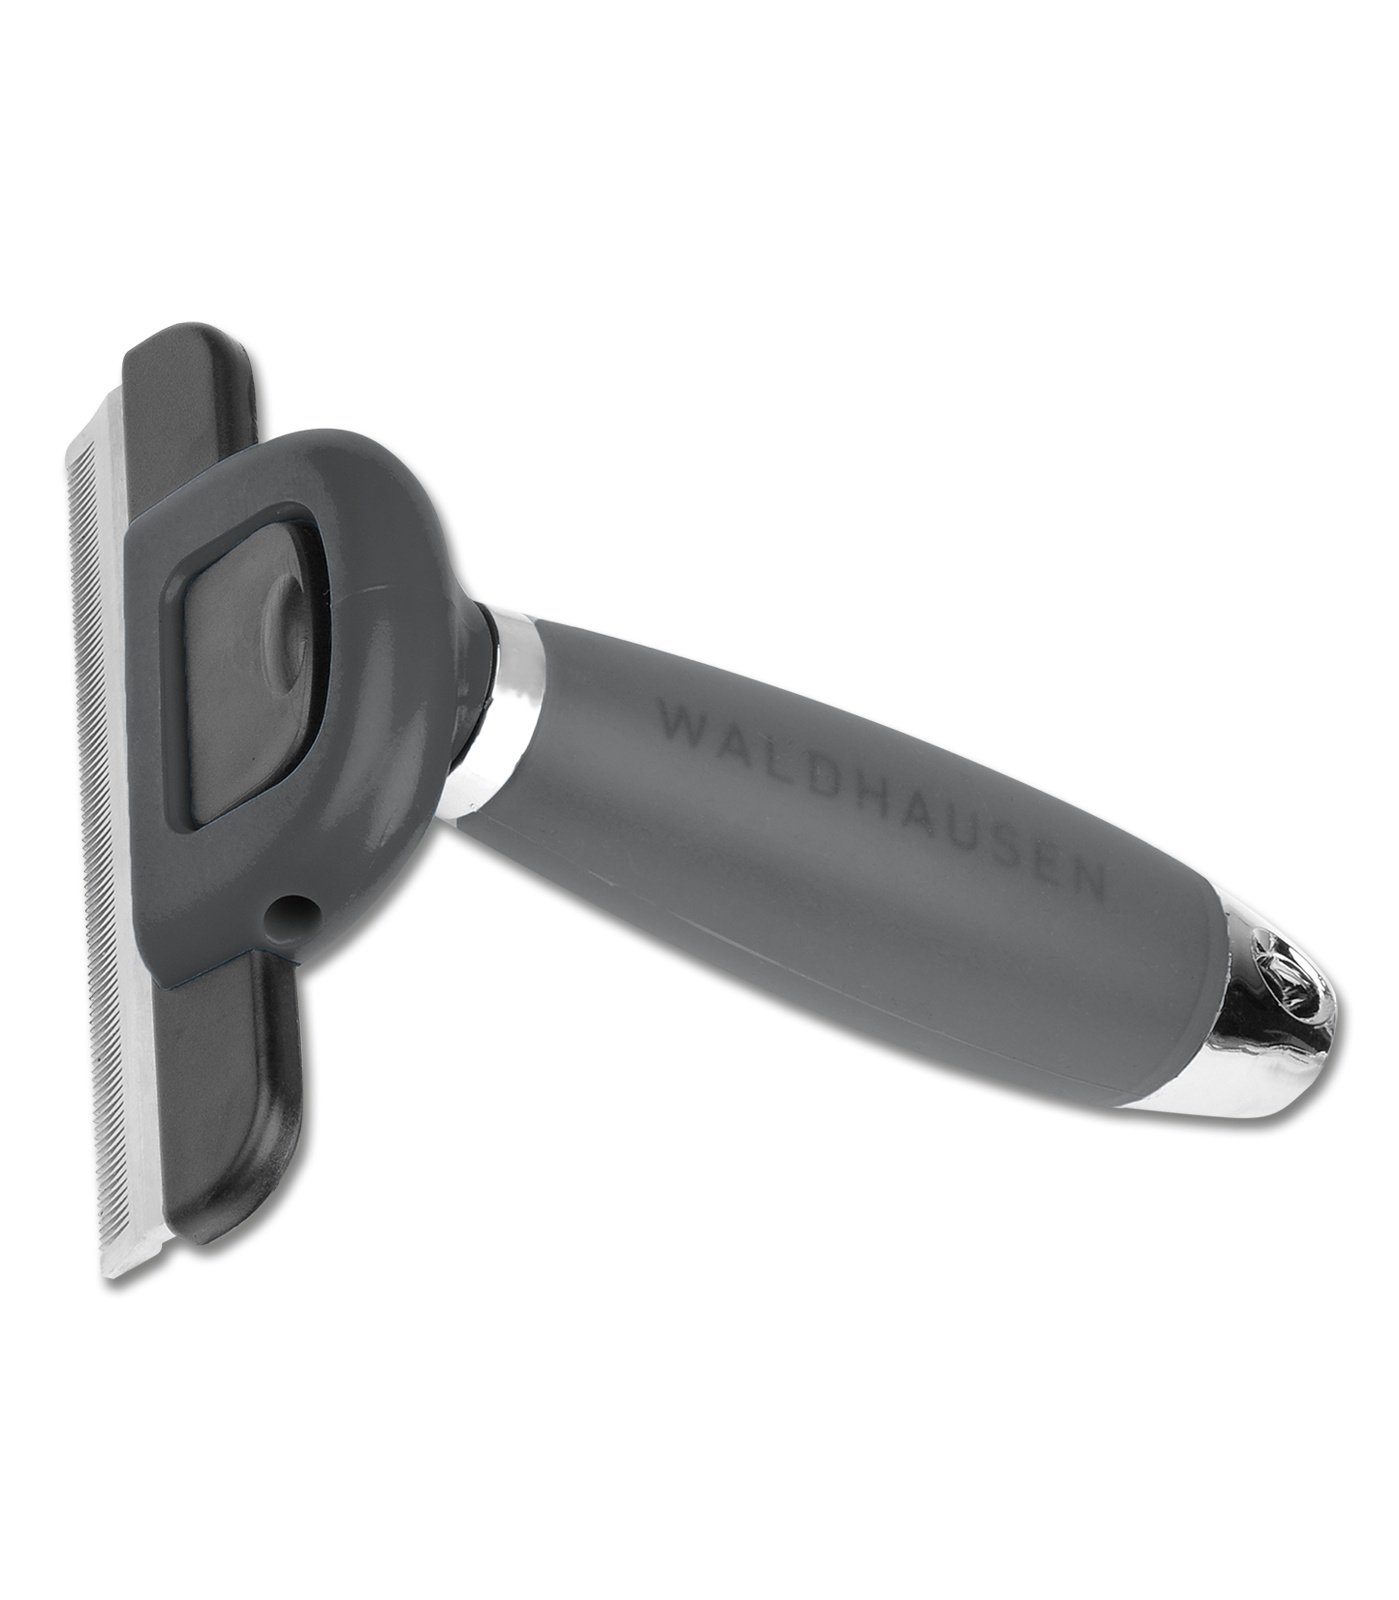
Waldhausen Fælde Strigle M. Gel Håndtag - Sort
Effektiv strigle til løs og underliggende pels Fjerner nemt underuld og løse hår og efterlader hesten med en blank og skinnende pels. Det ergonomiske gelhåndtag sikrer et behageligt greb og gør grooming nemt og uden træthed. Størrelse: 13,5 x 10 cm
Brand: Waldhausen
Category: Sporting Goods > Outdoor Recreation > Equestrian > Horse Care > Horse Grooming > Horse Grooming Combs, Brushes & Mitts > Horse Grooming Deshedders